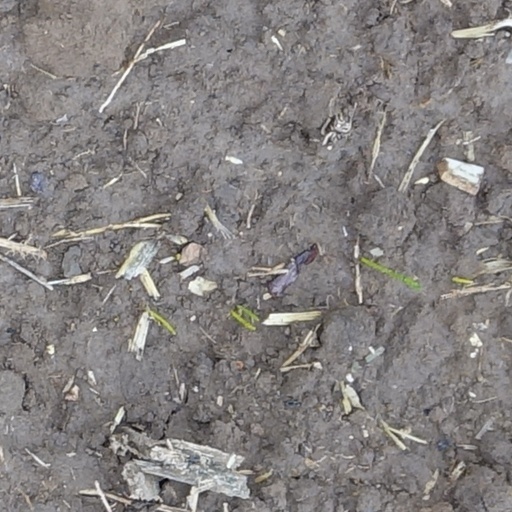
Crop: wheat